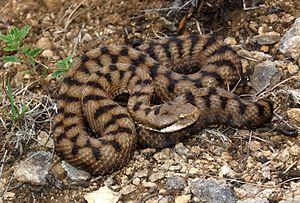
Le plateau d'Albion est situé à cheval sur les trois départements du Vaucluse, de la Drôme et des Alpes-de-Haute-Provence. Il se subdivise administrativement en sept communes : Sault, Ferrassières, Aurel, Revest-du-Bion, Saint-Trinit, Saint-Christol, Simiane-la-Rotonde.